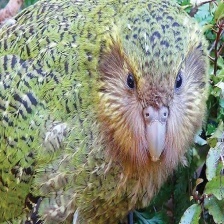
Species: KAKAPO
Scientific name: STRIGOPS HABROPTILUS